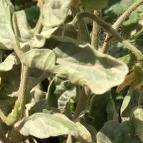
Crop: Tomato
Condition: virosis-d